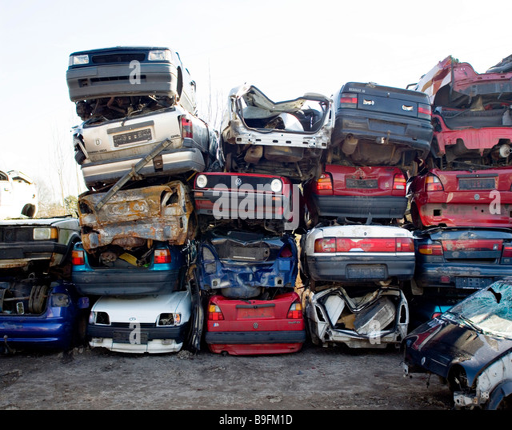
old cars on a scrap yard